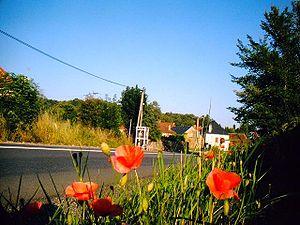
Le Bourg est une commune française située dans le département du Lot, en région Occitanie. Elle est souvent appelée Le Bourg.